Question: What is the girl doing?
Tambaya: Me yarinyar ke yi?
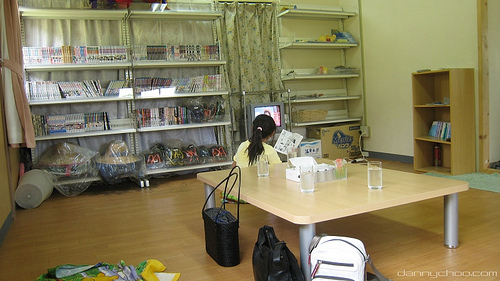
Answer: Reading manga.
Amsa: Karanta manga.